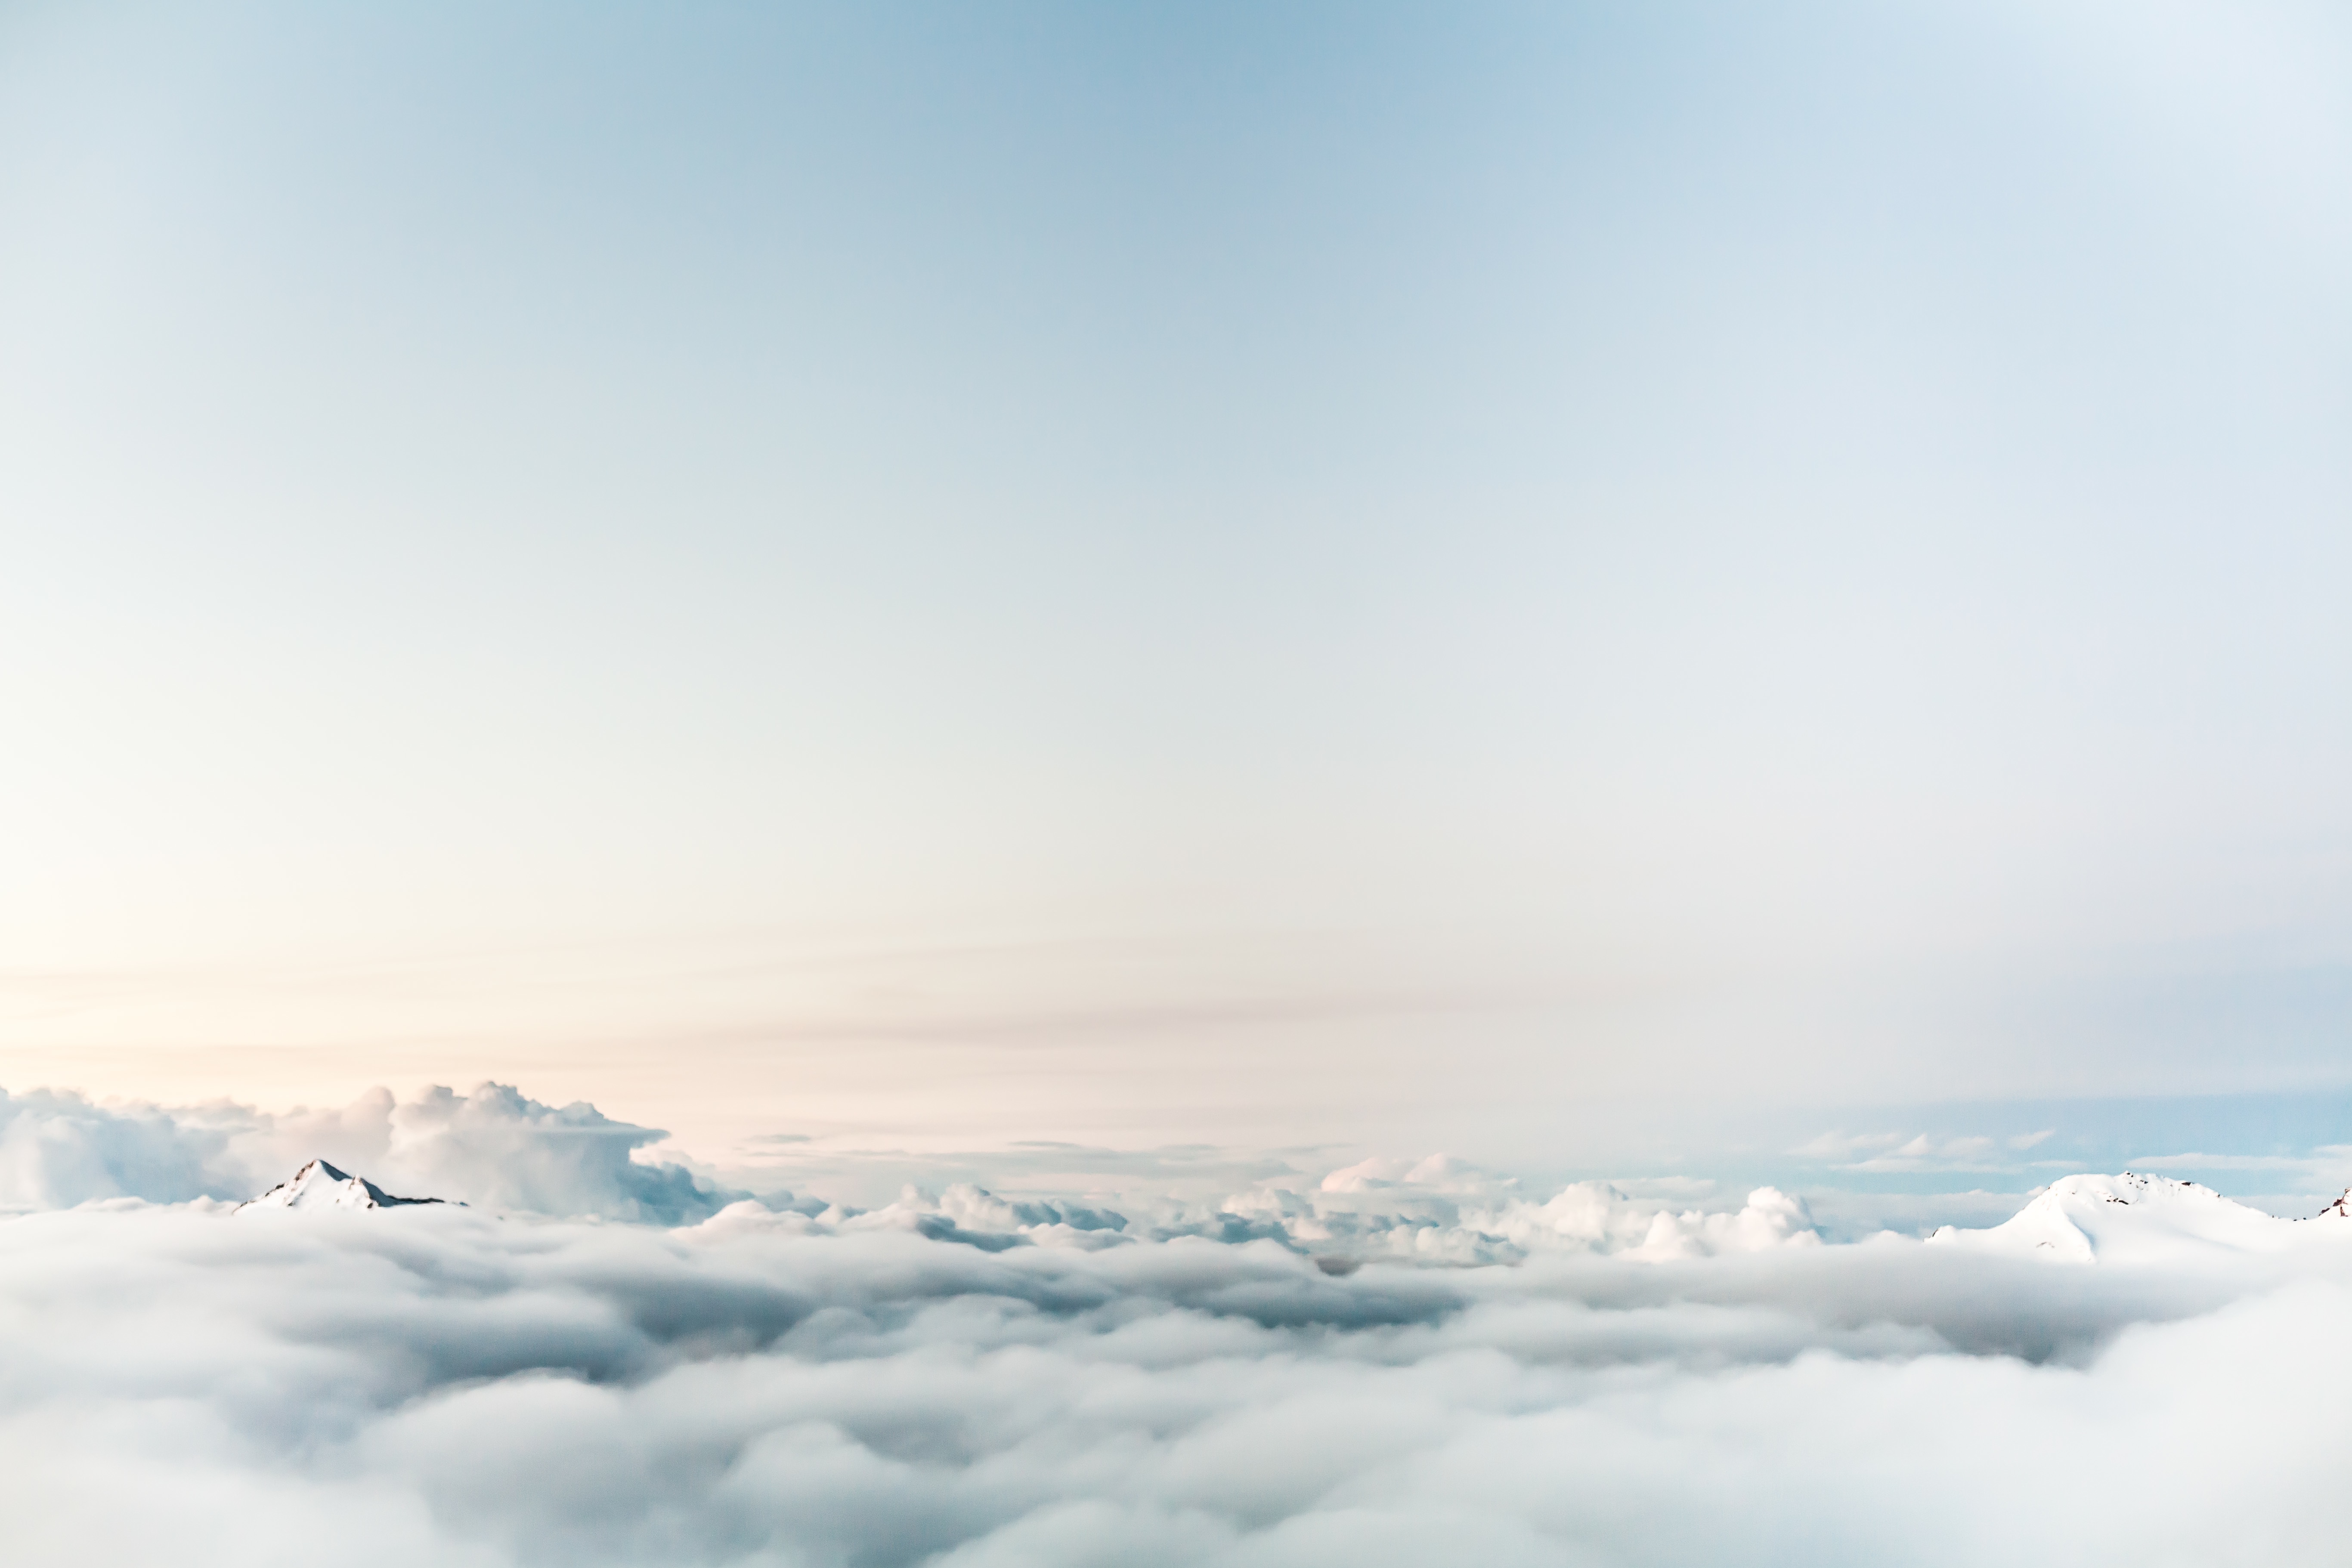
sea, ocean, horizon, mountain, snow, cloud, sky, fog, mist, sunlight, morning, dawn, atmosphere, weather, arctic, arctic ocean, meteorological phenomenon, atmospheric phenomenon, atmosphere of earth